Schwarzhäusern

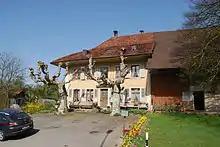
House in Schwarzhäusern

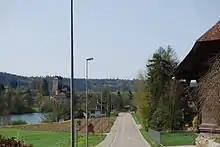
Aarwangen Castle seen from across the river in Schwarzhäusern

Schwarzhäusern has a population of . , 2.9% of the population are resident foreign nationals. Over the last 10 years (2000-2010) the population has changed at a rate of 9.8%. Migration accounted for 5.7%, while births and deaths accounted for 0.5%.